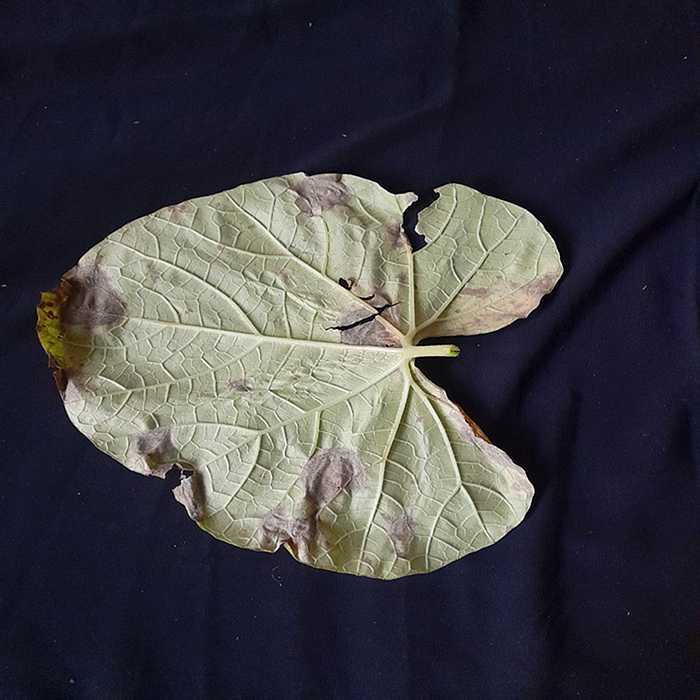
Plant: Bottle gourd
Label: Downey mildew